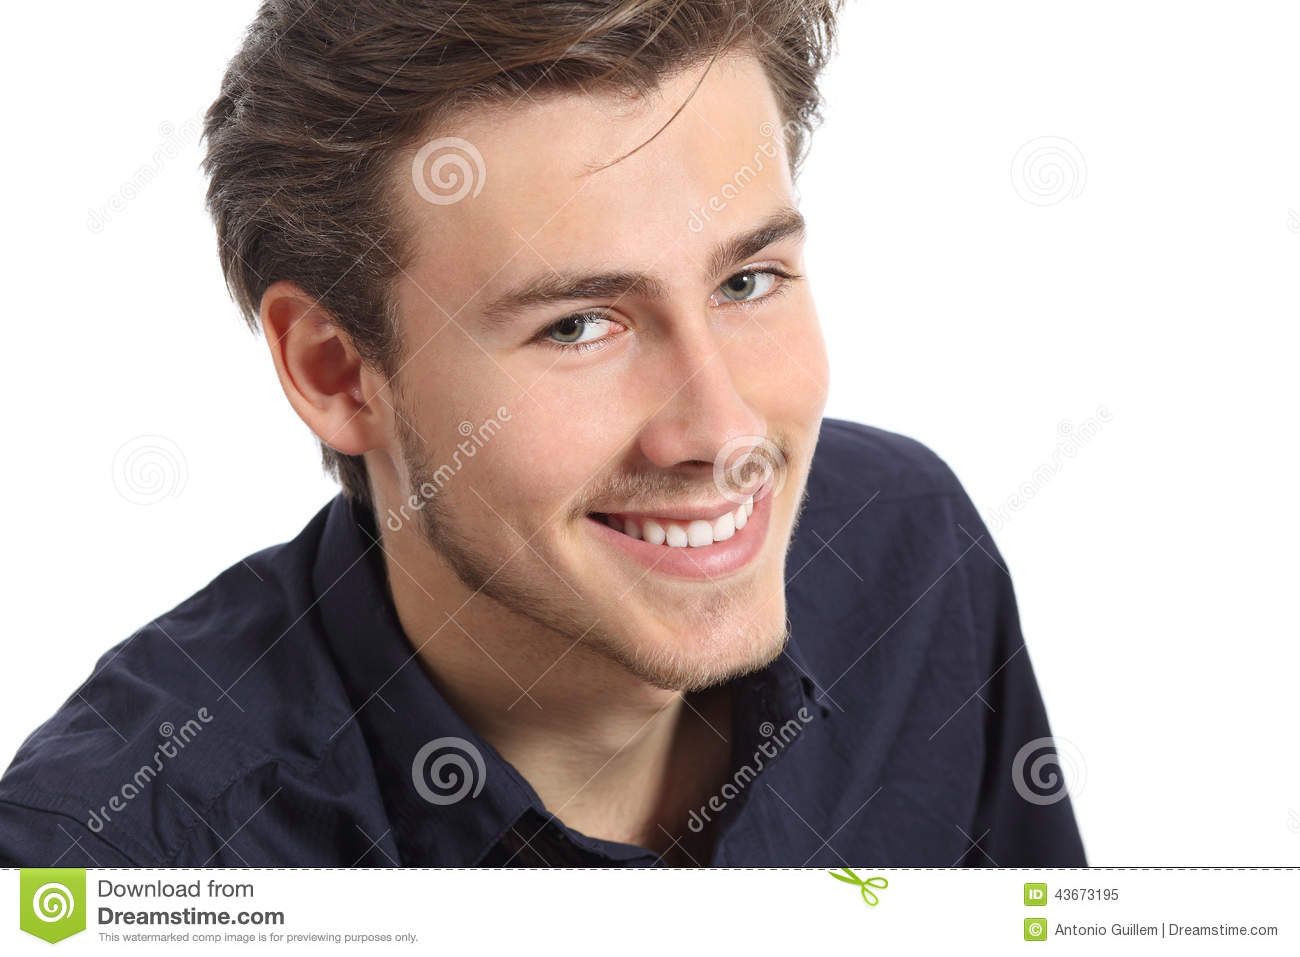
Label: Colored